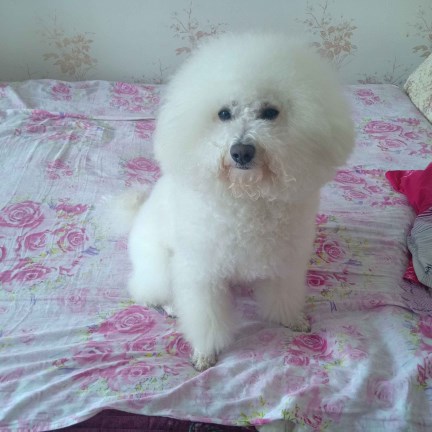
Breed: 3083-n000117-Bichon_Frise